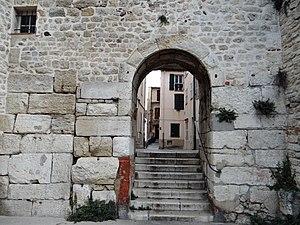
Antibes - Porte de l'Orme - En partie inférieure, vestige de la porte de l'enceinte gréco-romaine qui a été réduite
L’enceinte gréco-romaine est une fortification probablement construite dans l'antiquité tardive située à Antibes.